Living wage

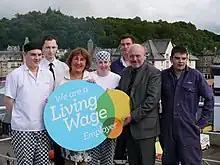
Government direction can help employers move towards offering a living wage.

As of 2006, U.S. cities with living wage laws include Santa Fe and Albuquerque in New Mexico; San Francisco, California; and Washington, D.C. The city of Chicago, Illinois, also passed a living wage ordinance in 2006, but it was vetoed by Mayor Richard M. Daley. Living wage laws typically cover only businesses that receive state assistance or have contracts with the government.